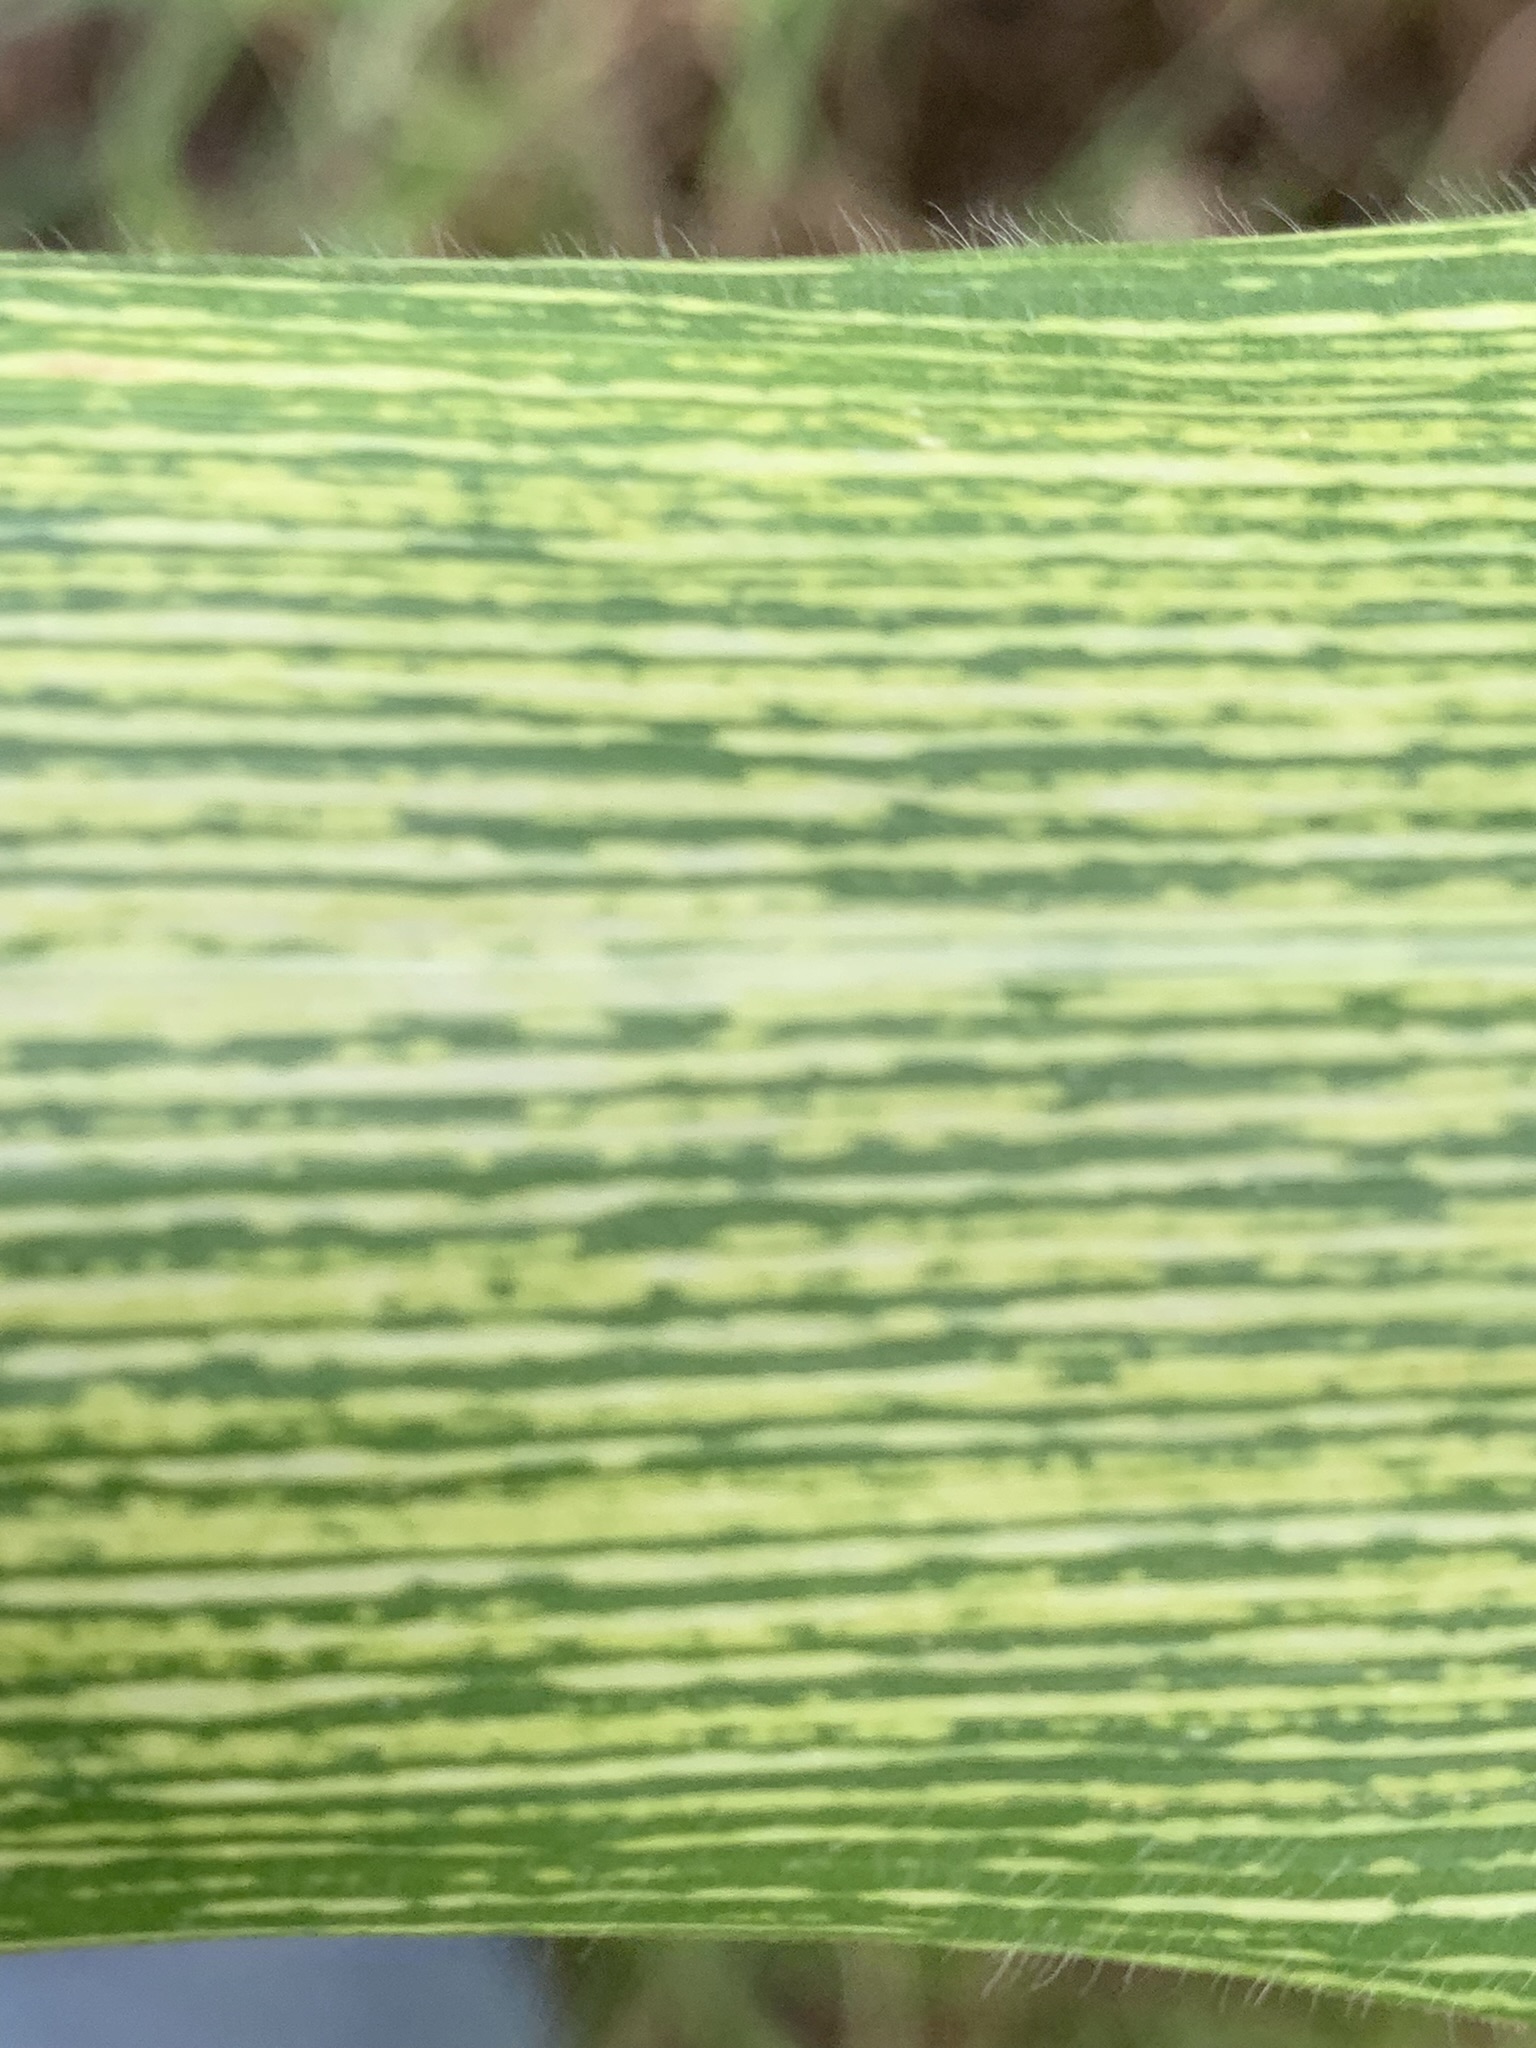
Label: MSV